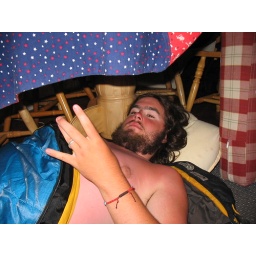
Dan sleeping under the table